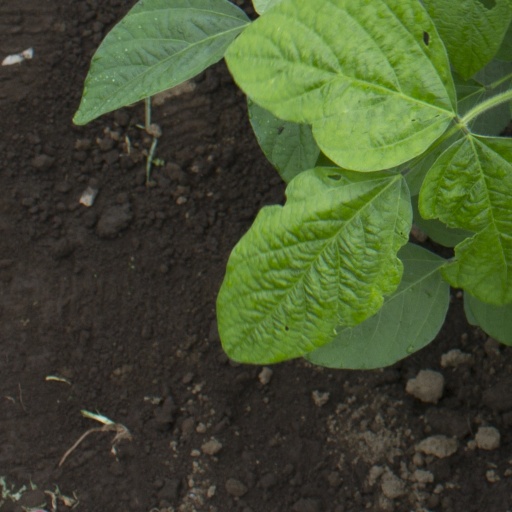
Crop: soybean